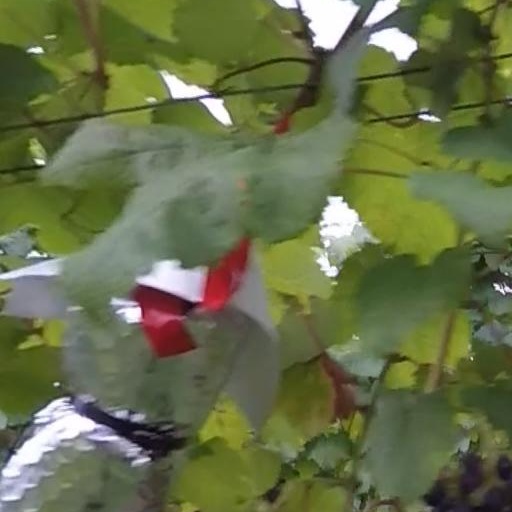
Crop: grape